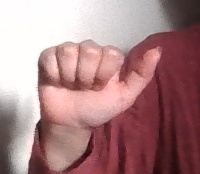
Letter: dhad